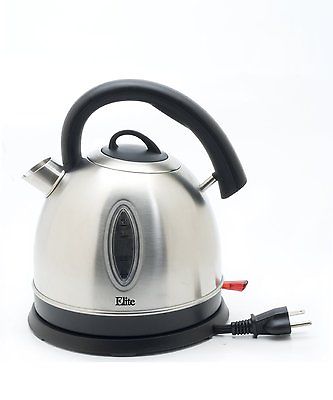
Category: kettle